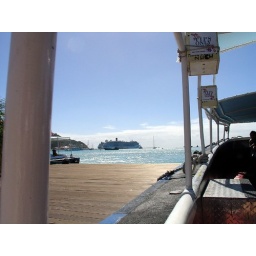
Arriving at the beach! Cruise ships in the background. Our ship is hidden behind the Costa ship.